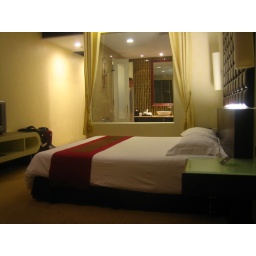
Note the giant window in the bathroom onto the bedroom.